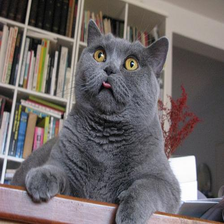
Species: cat
Breed: British Shorthair